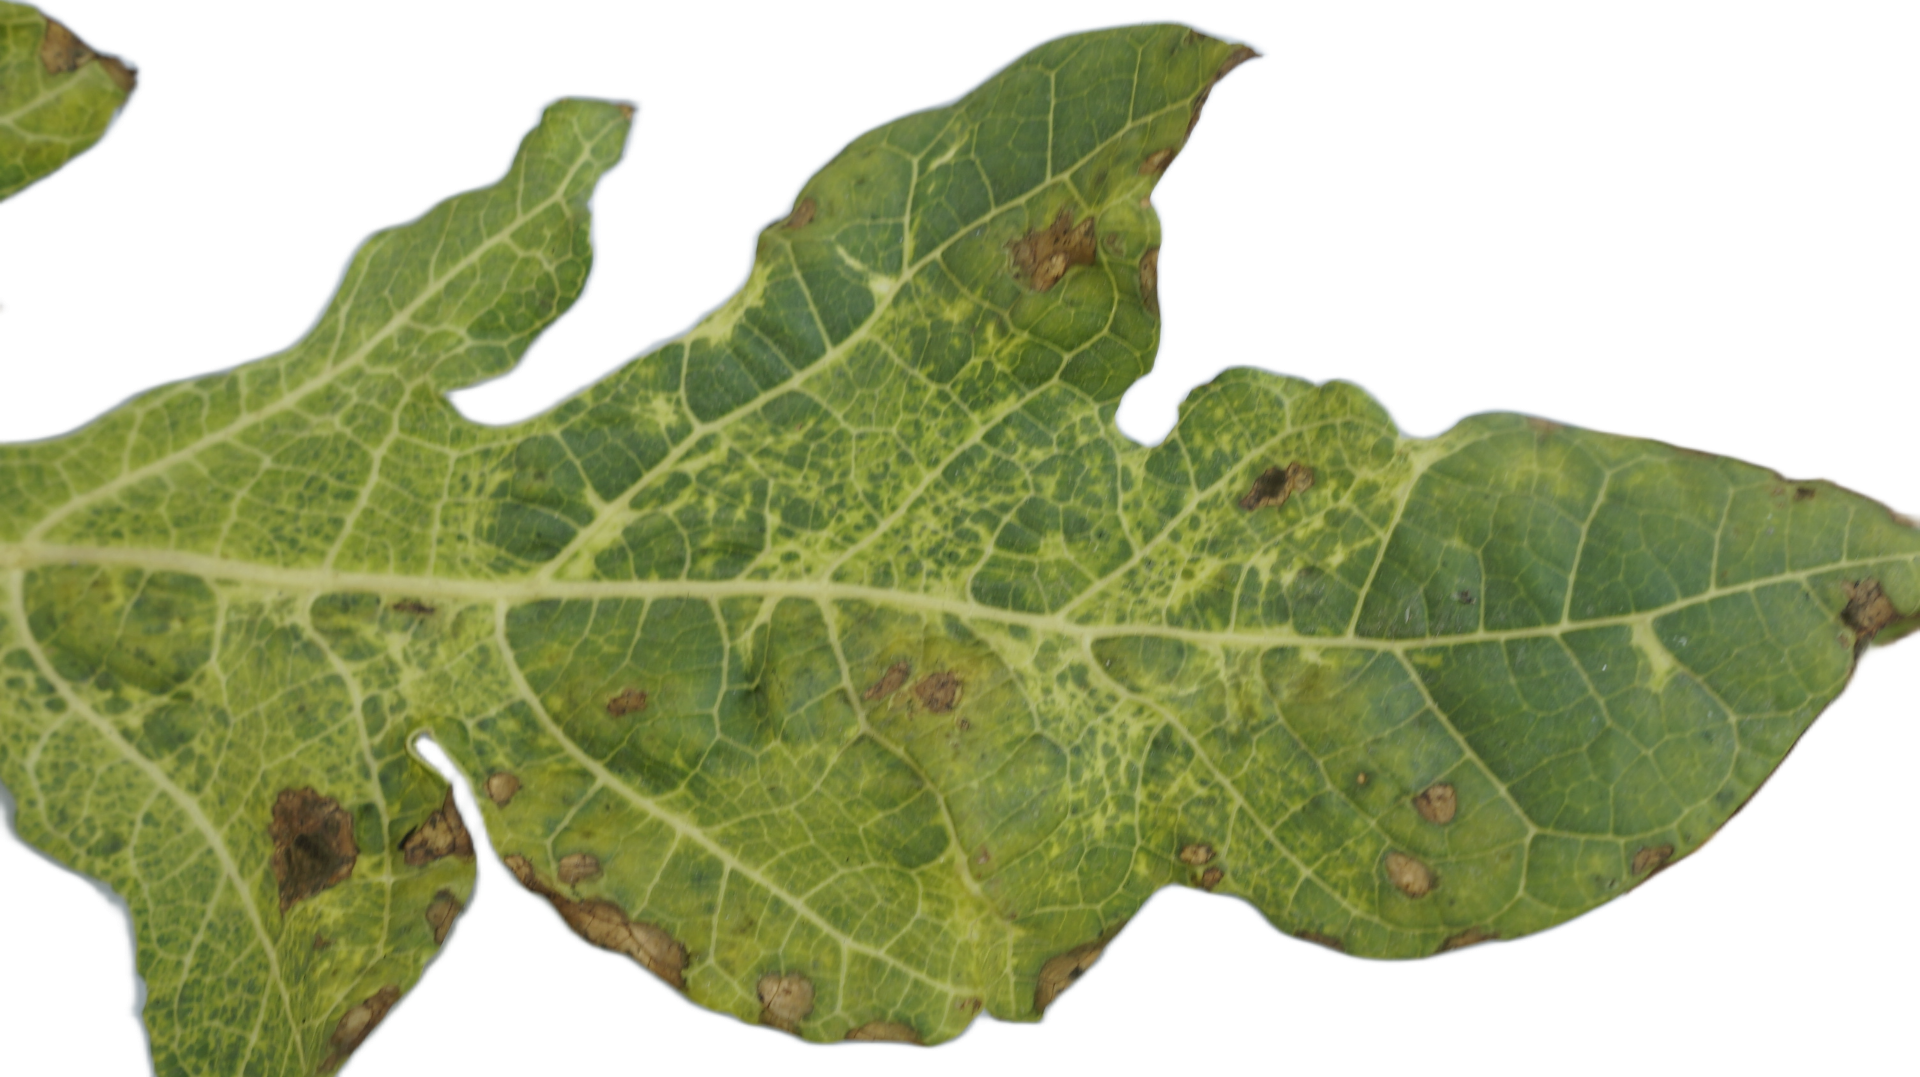
Crop: Papaya
Label: Bacterial_Blight